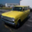
Label: automobile